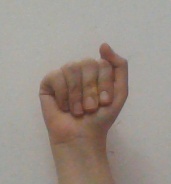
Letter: saad